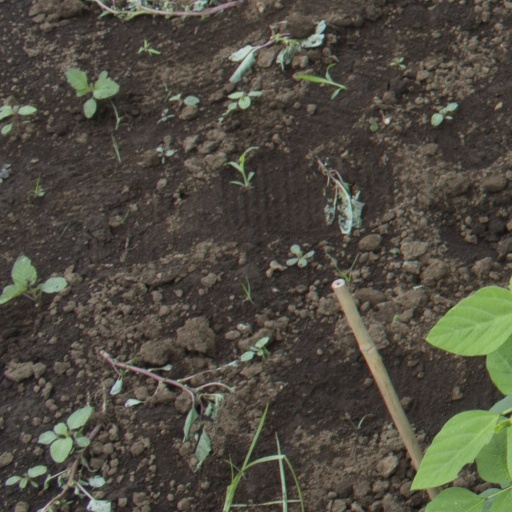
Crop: soybean